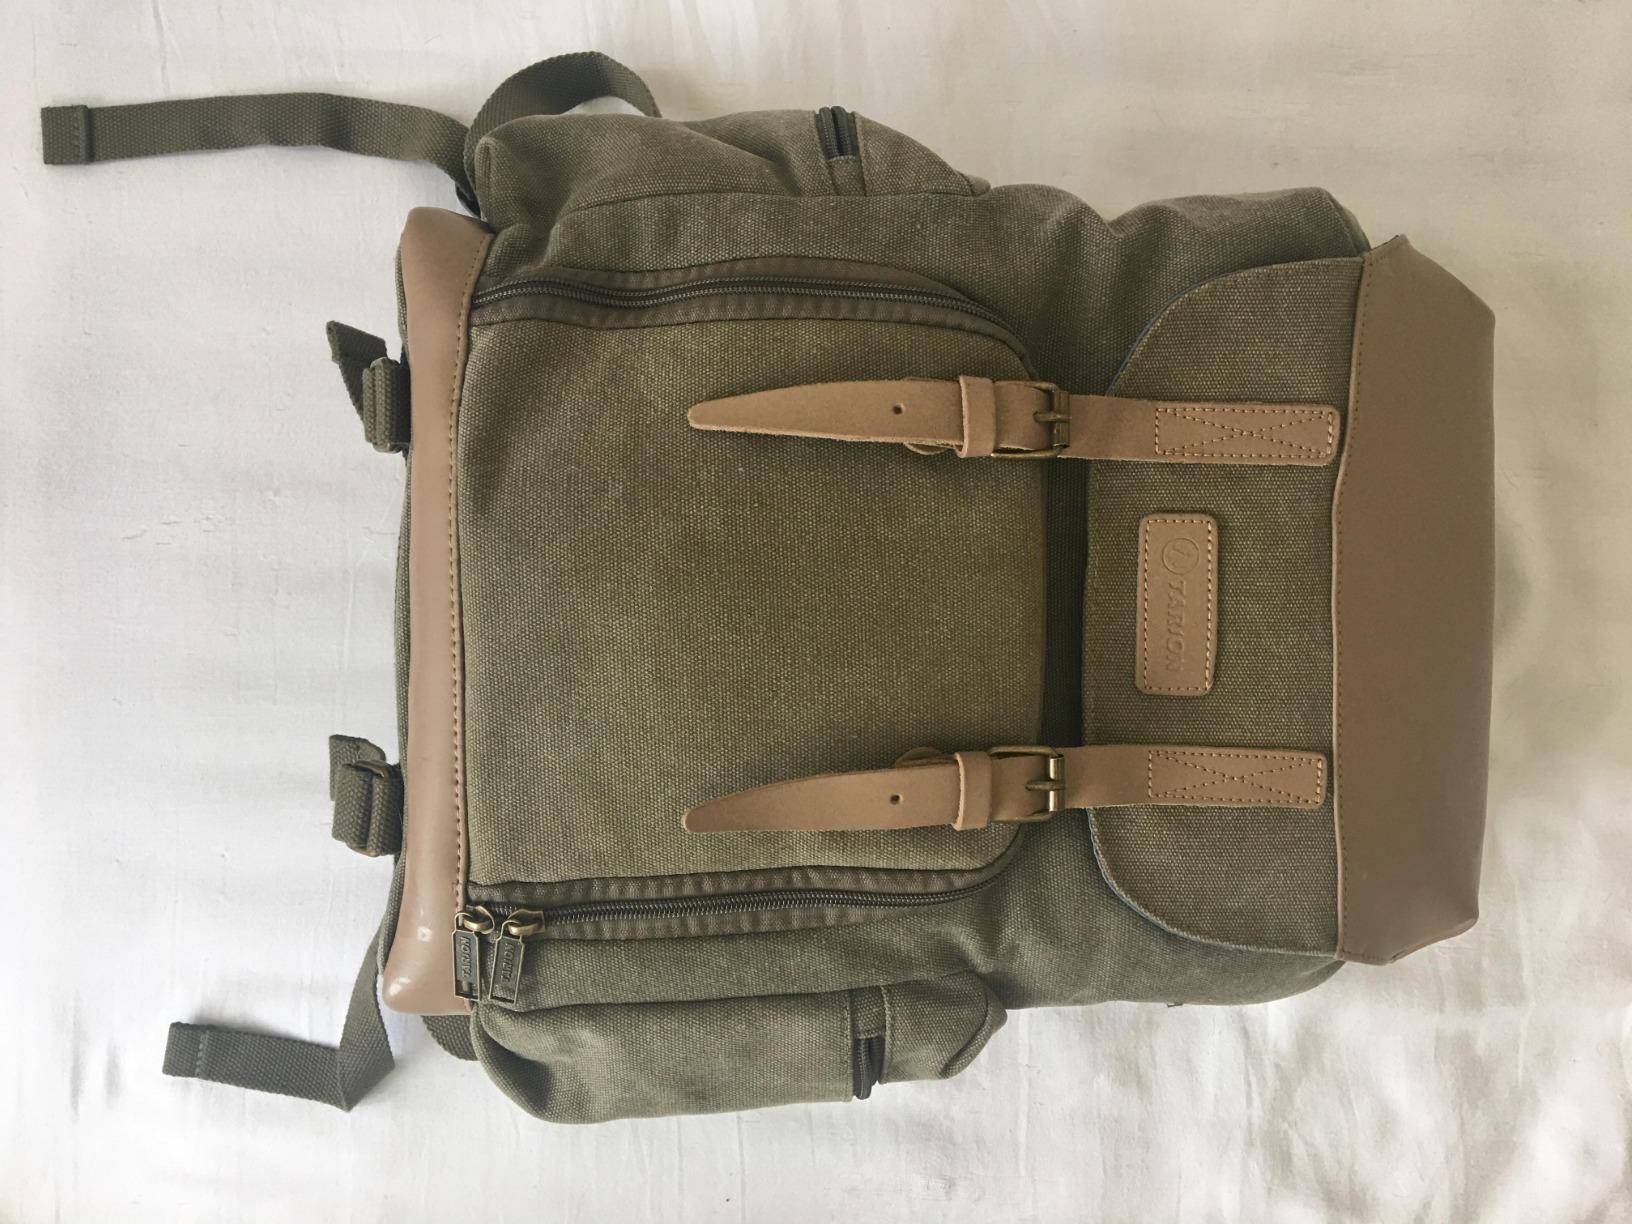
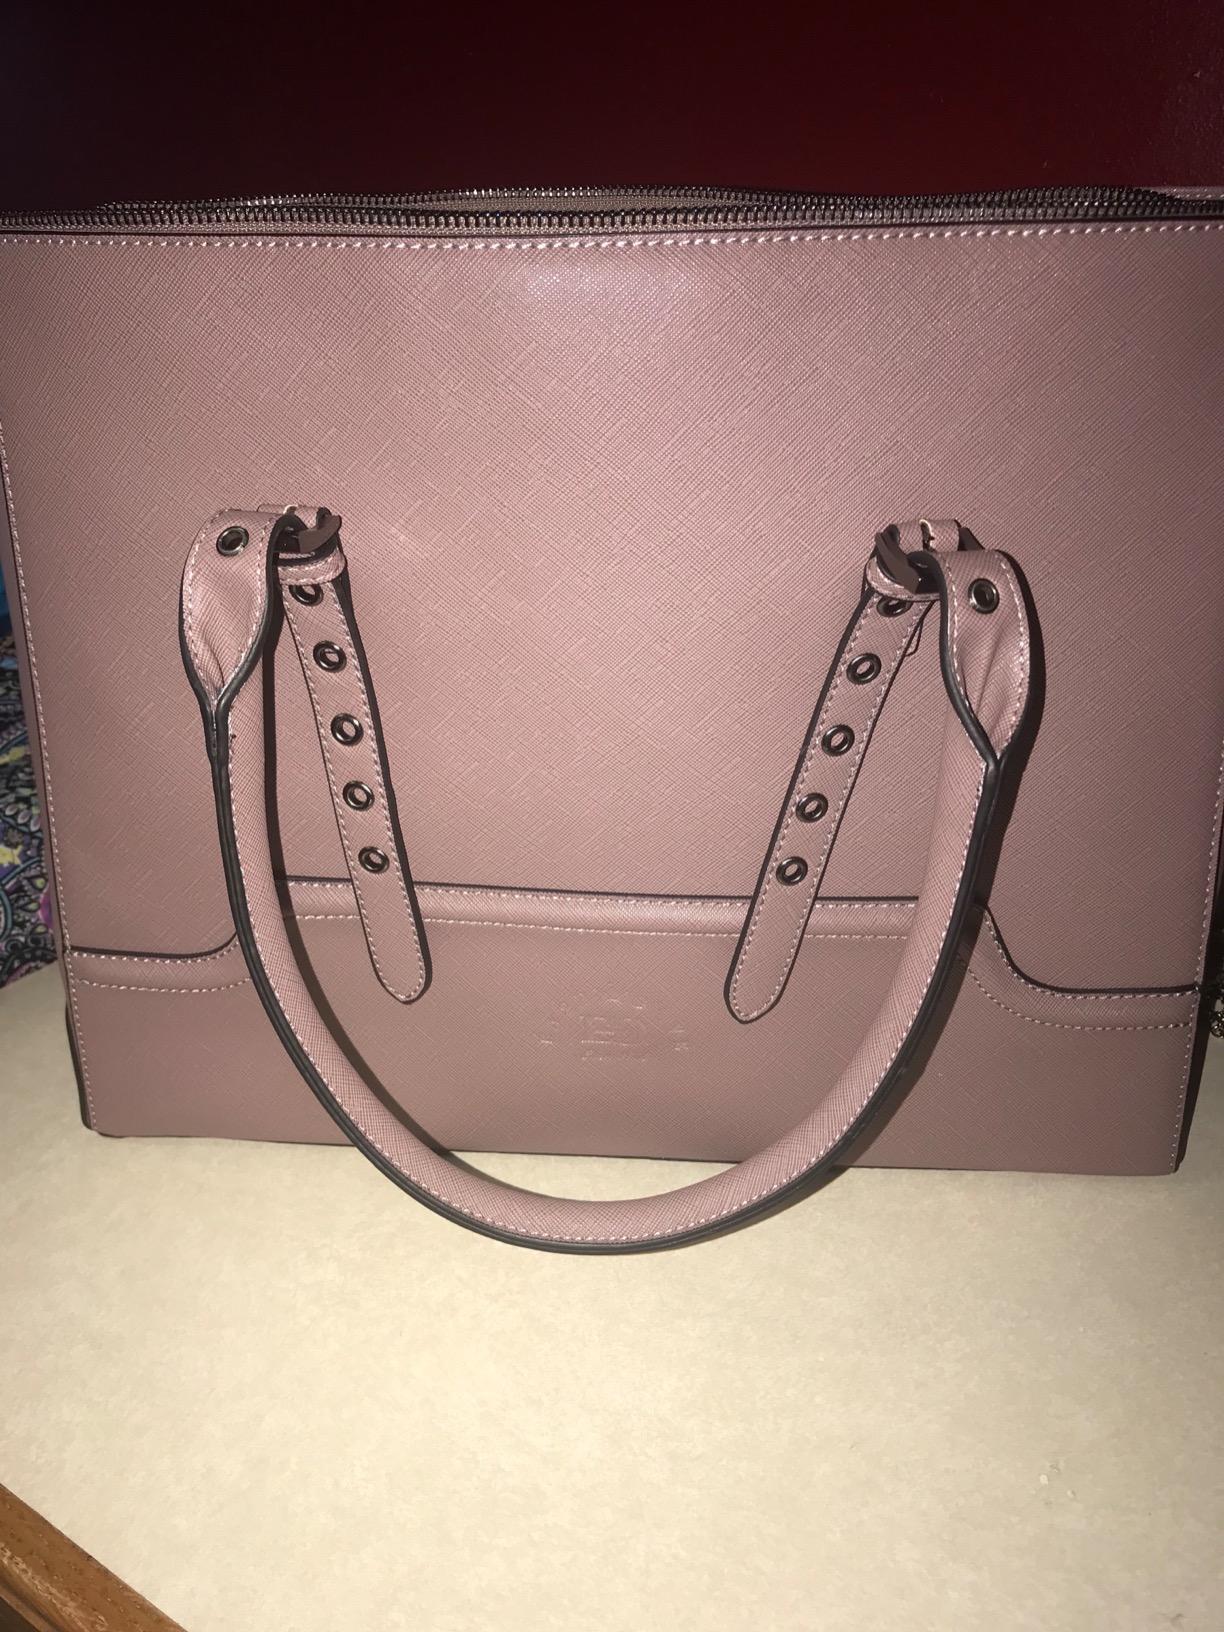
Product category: bag
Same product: no